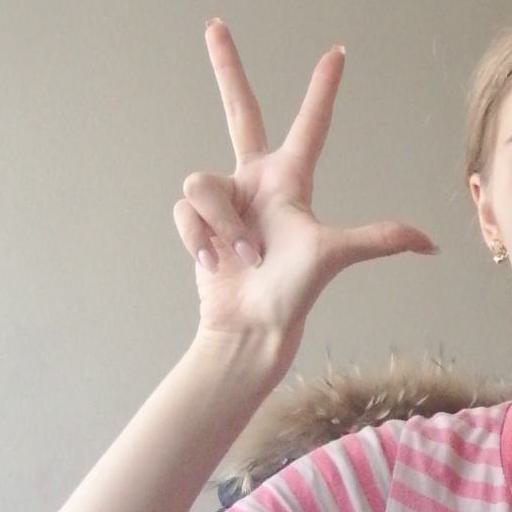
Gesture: three2